Graduates' General Congress

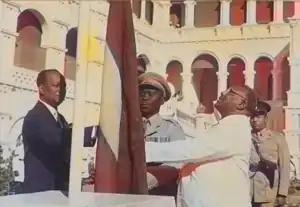
Sudan's flag raised at independence ceremony by the prime minister Ismail al-Azhari and opposition leader Muhammad Ahmad Mahgoub on 1 January 1956

Internal divisions arose in the League of Sudanese Union, and in 1923, some members, including Obaid Haj al-Amin, left the League, believing verbal dissent was insufficient. They joined the newly created White Flag League, led by figures such as Ali Abd Al-Latif, Lieutenant Abdullah Khalil, and First Lieutenant Abdel Fadil Elmaz, which took a more radical stance against British rule, while advocated for "Unity of the Nile Valley," calling for Sudanese independence and unity with Egypt and pledging allegiance to King Fuad.